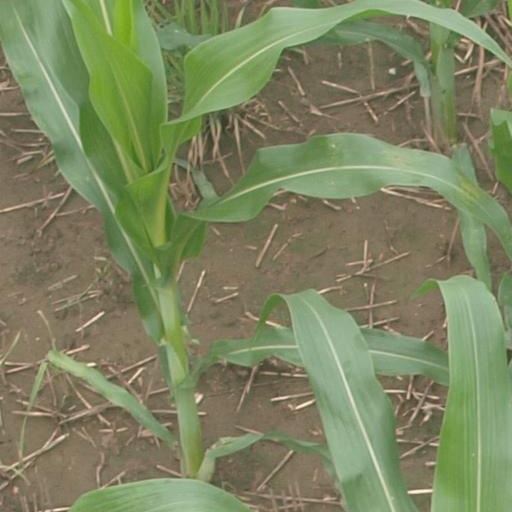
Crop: maize; corn